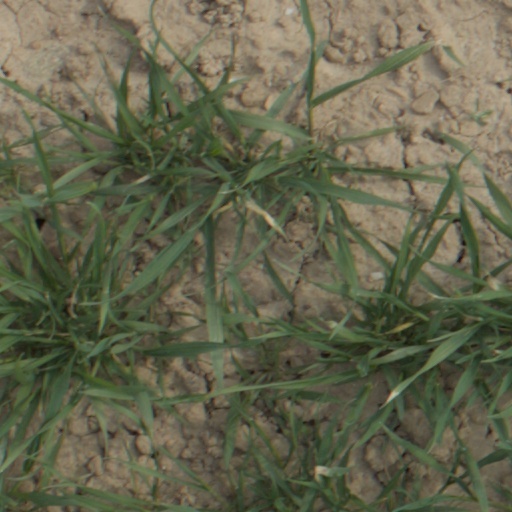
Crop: wheat